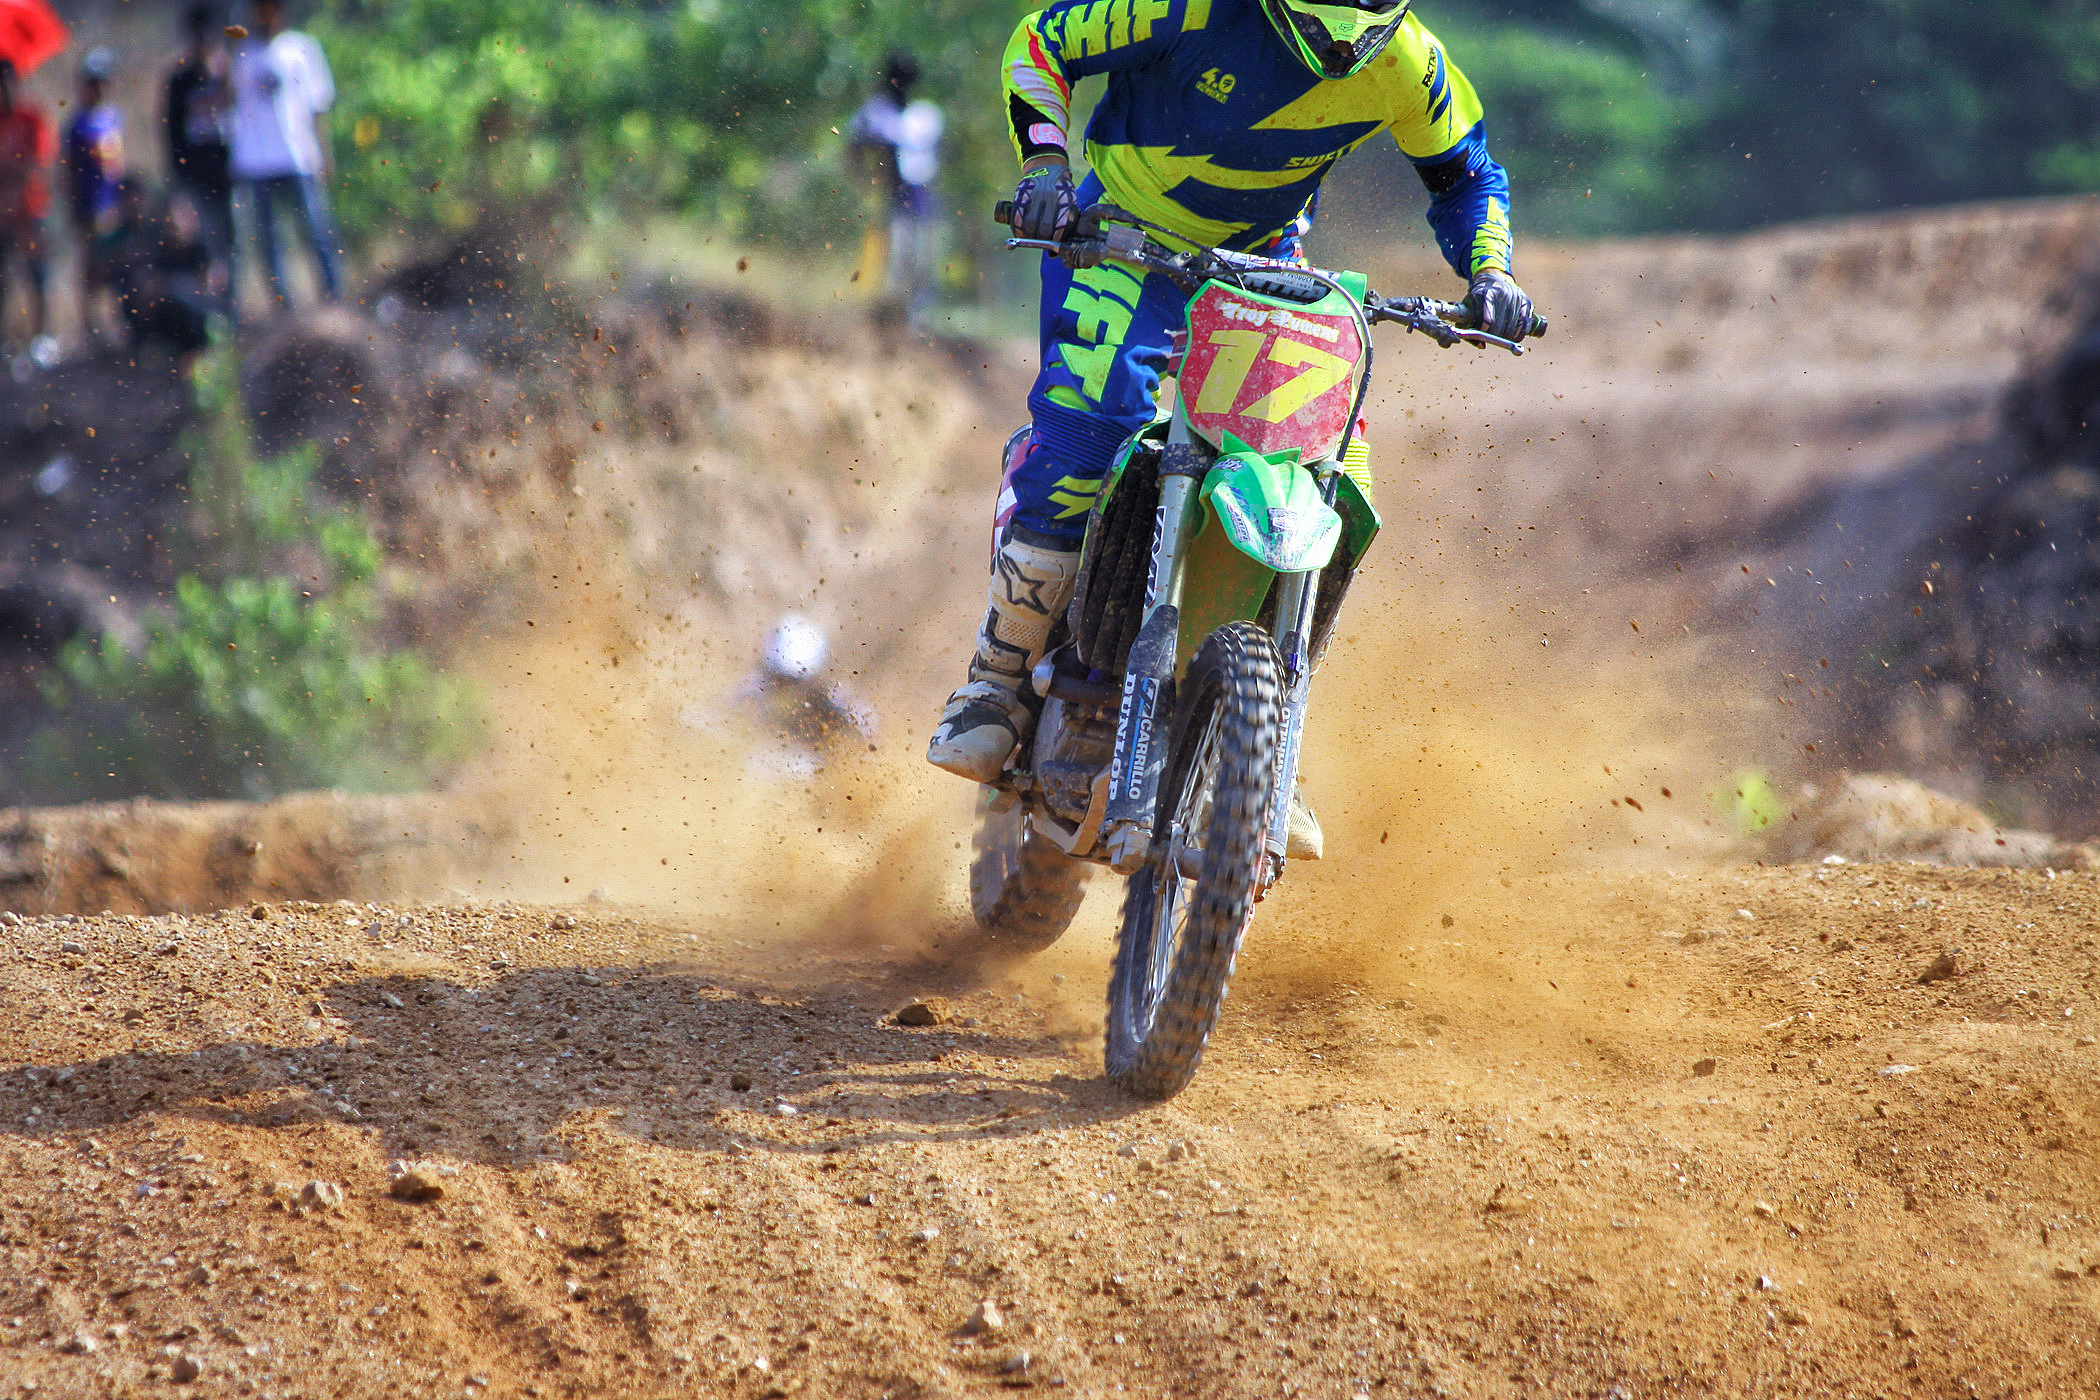
man, dirt road, vehicle, motorcycle, motocross, soil, extreme sport, motorbike, sports, racing, motorsport, biker, enduro, mountain biking, freestyle motocross, dirt bike, motorcycle racing, cycle sport, downhill mountain biking, off roading, endurocross, dirt track racing